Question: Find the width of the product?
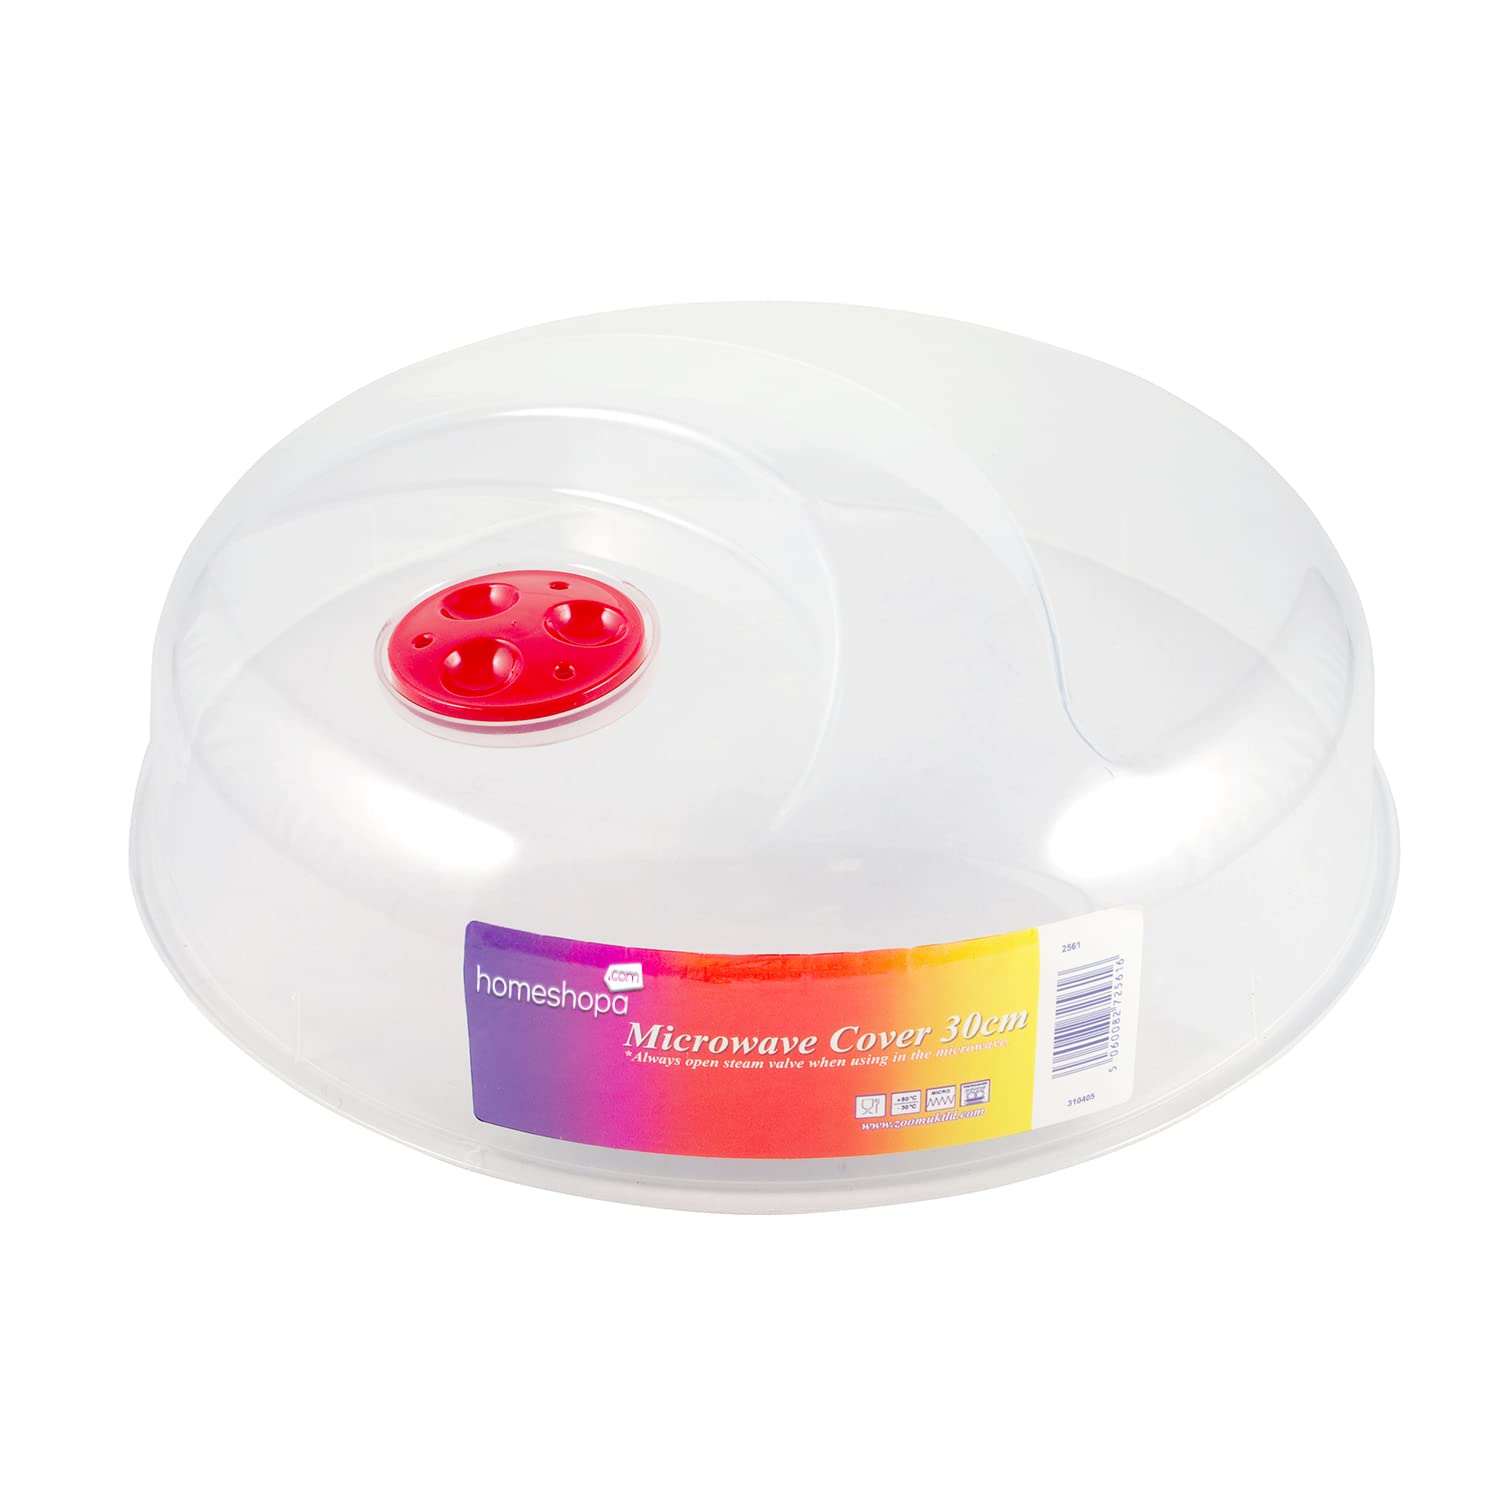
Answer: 30.0 centimetre